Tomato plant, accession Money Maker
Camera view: bottom (45 deg); turntable rotation: 0 degrees
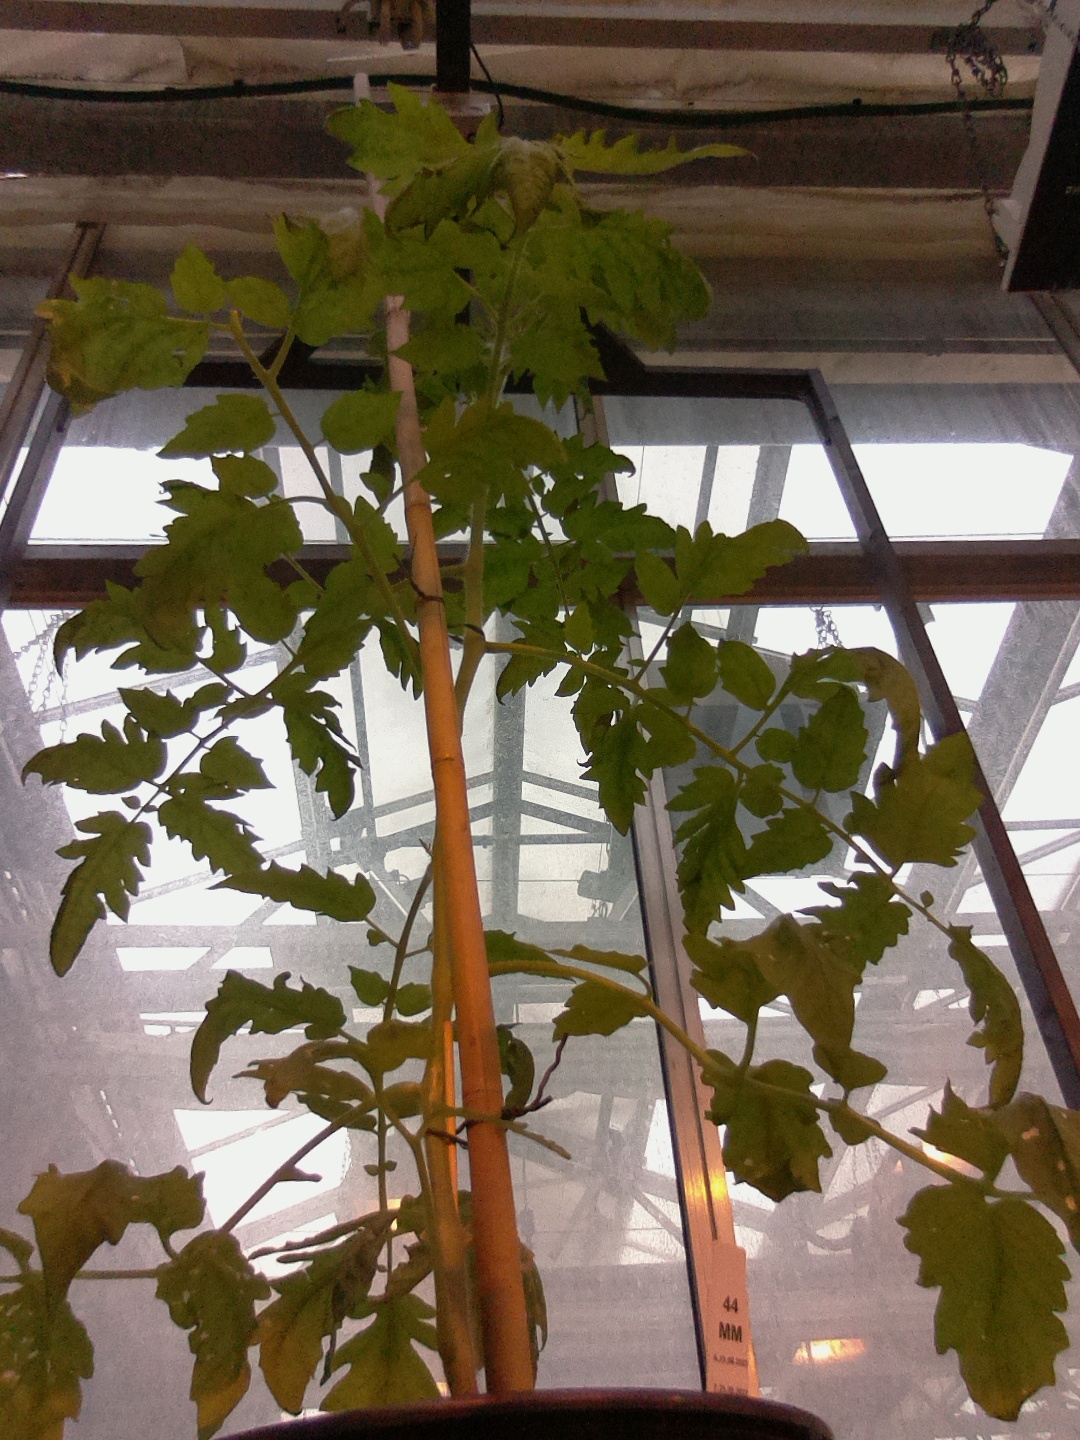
BBCH growth stage 54: 4 inflorescences visible